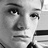
Emotion: sad